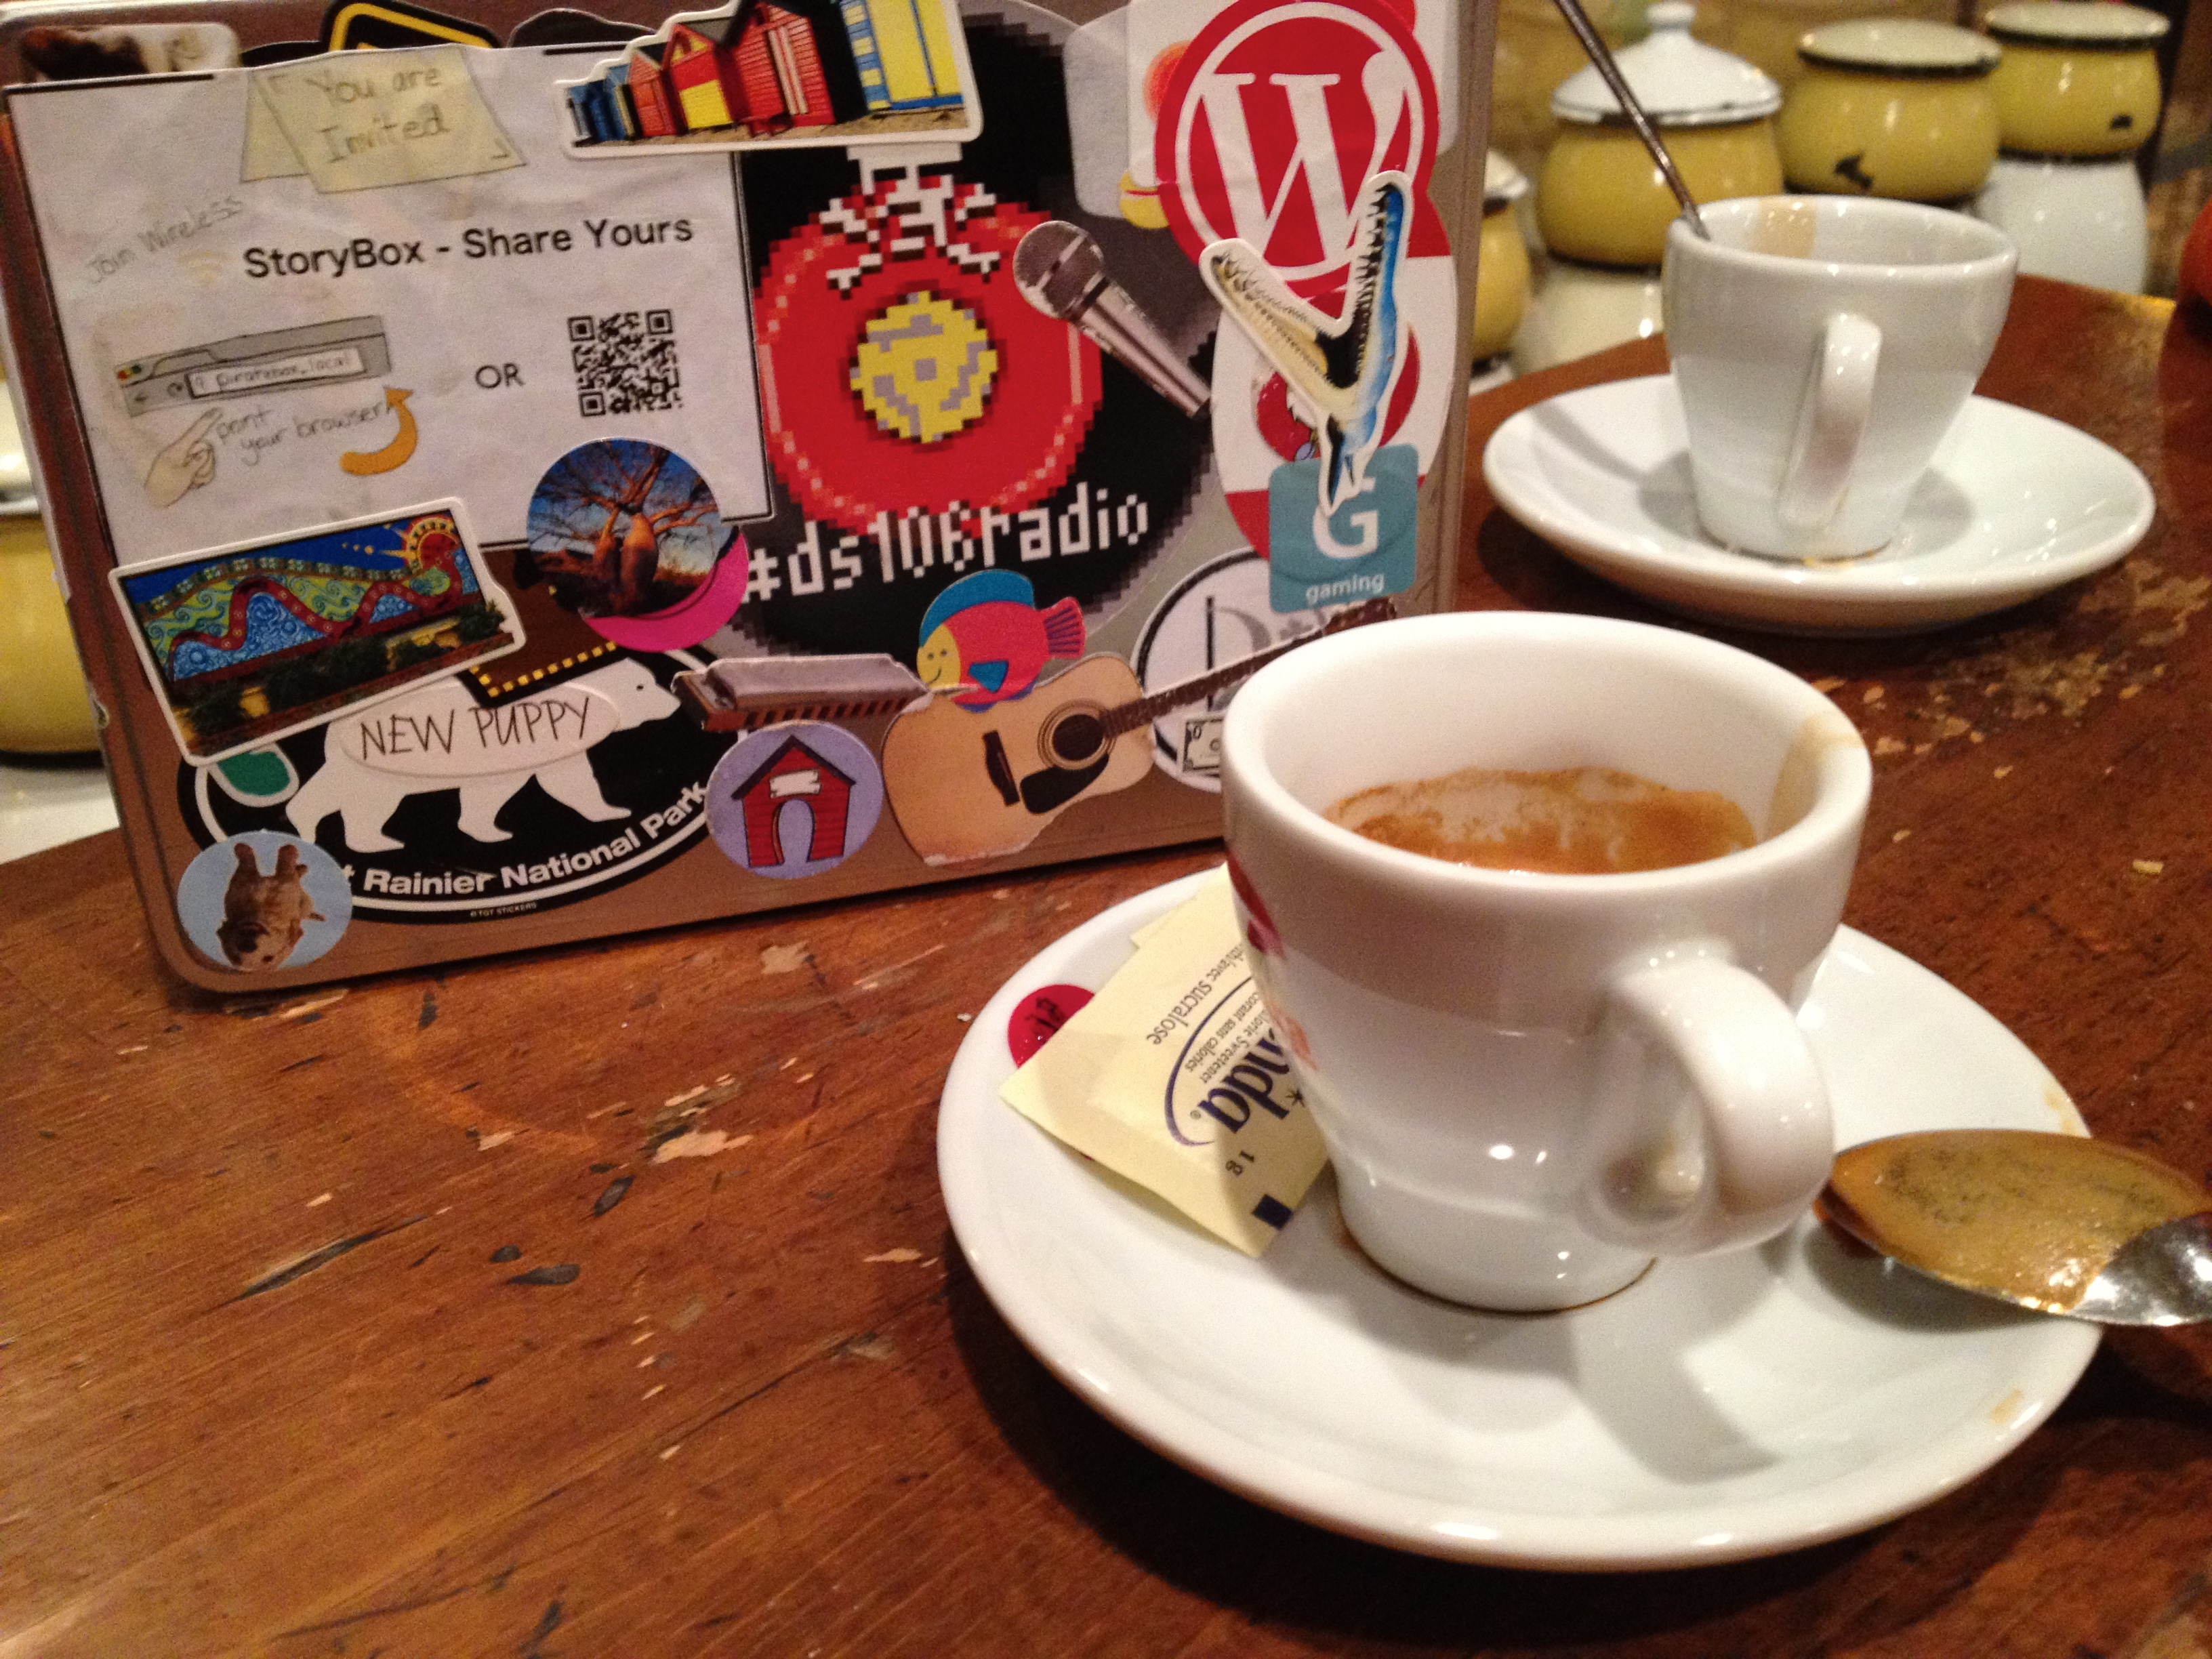
coffee, cup, meal, drink, storybox